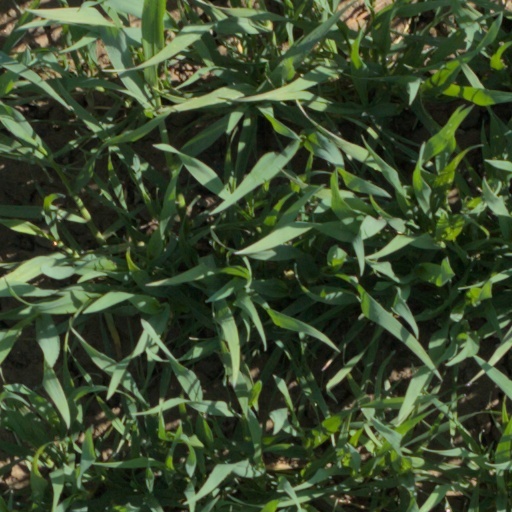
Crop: wheat